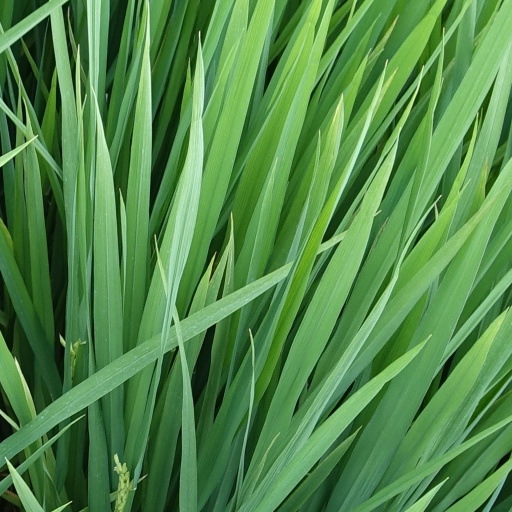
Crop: rice